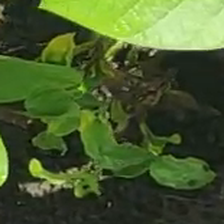
Weed species: Kena_(Commplina_benghalensio)